United States presidential nominating convention

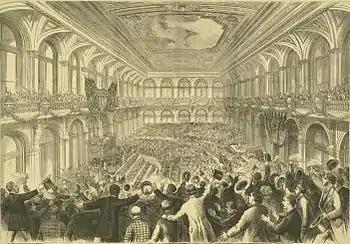
The 1876 Democratic National Convention at the Merchants Exchange Building in St. Louis, Missouri. Samuel J. Tilden and Thomas A. Hendricks were nominated for president and vice president respectively.

A United States presidential nominating convention is a political convention held every four years in the United States by most of the political parties who will be fielding nominees in the upcoming U.S. presidential election. The formal purpose of such a convention is to select the party's nominees for popular election as President and Vice President, as well as to adopt a statement of party principles and goals known as the "party platform" and adopt the rules for the party's activities, including the presidential nominating process for the next election cycle. Conventions remain an important part of the political process despite the nominees almost always being determined during the primary season, as they provide positive publicity for the nominee and party, which can then lead to a convention bounce.